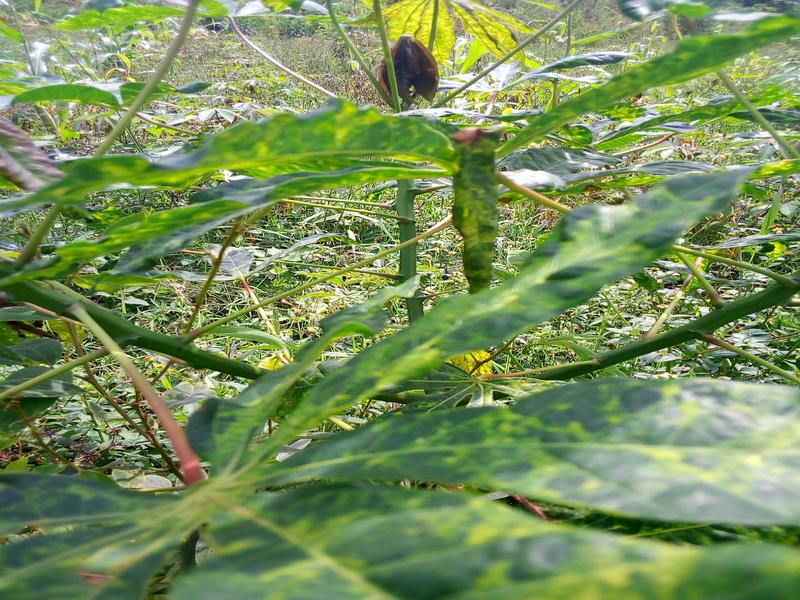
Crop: cassava
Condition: mosaic_disease